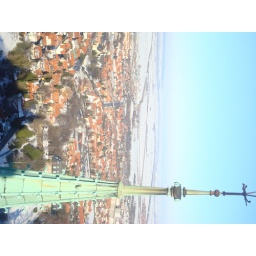
View from the tower in a castle